Shelia Guberman

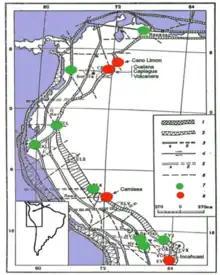
Prognostic map of Andes of South America published in 1986. Red and green circles – sites predicted as future discoveries of giant oil/gas fields. Red circles – where giants were really discovered. Green ones are still underdeveloped.

In the '70s and '80s Guberman developed an artificial intelligence software and the appropriate technology for geological applications, and used it for predicting places of giant oil/gas deposits.